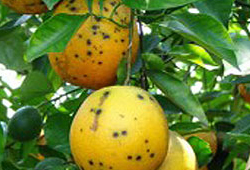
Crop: unknown
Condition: citrus_citrus_canker